Zrní

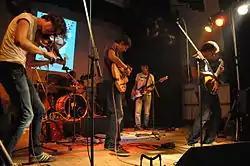
Zrní in 2011

Their first album, "Voní", was released in 2009 after the band had already been together for eight years. Their second album, "Hrdina počítačový hry jde do světa," was released in 2011 by the famous songwriter Radůza on her label "Radůza Records". In 2012 the band released the album "Soundtrack ke konci světa." It was nominated for both the 2012 Vinyla and Apollo awards for Album of the Year, and was also nominated in four categories at the 2012 Anděl Awards. It won the Anděl Award for Discovery of the Year. In September 2014, their album "Následuj kojota" was nominated for Album of the Year at the Apollo Awards, and it received three nominations at the 2014 Anděl Awards.